Johannes Mytens

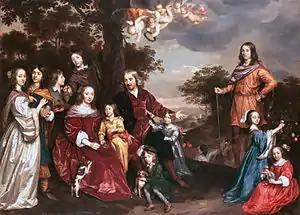
The family of Mr. Willem van den Kerckhoven (1607–1686) and Reijmerick de Jonge, by Jan Mijtens (ca 1652–1655)

Johannes Mytens or Jan Mijtens, or "Mytens" to the English (c.1614 – 24 December 1670) was a Dutch Golden Age painter, almost entirely as a portraitist.